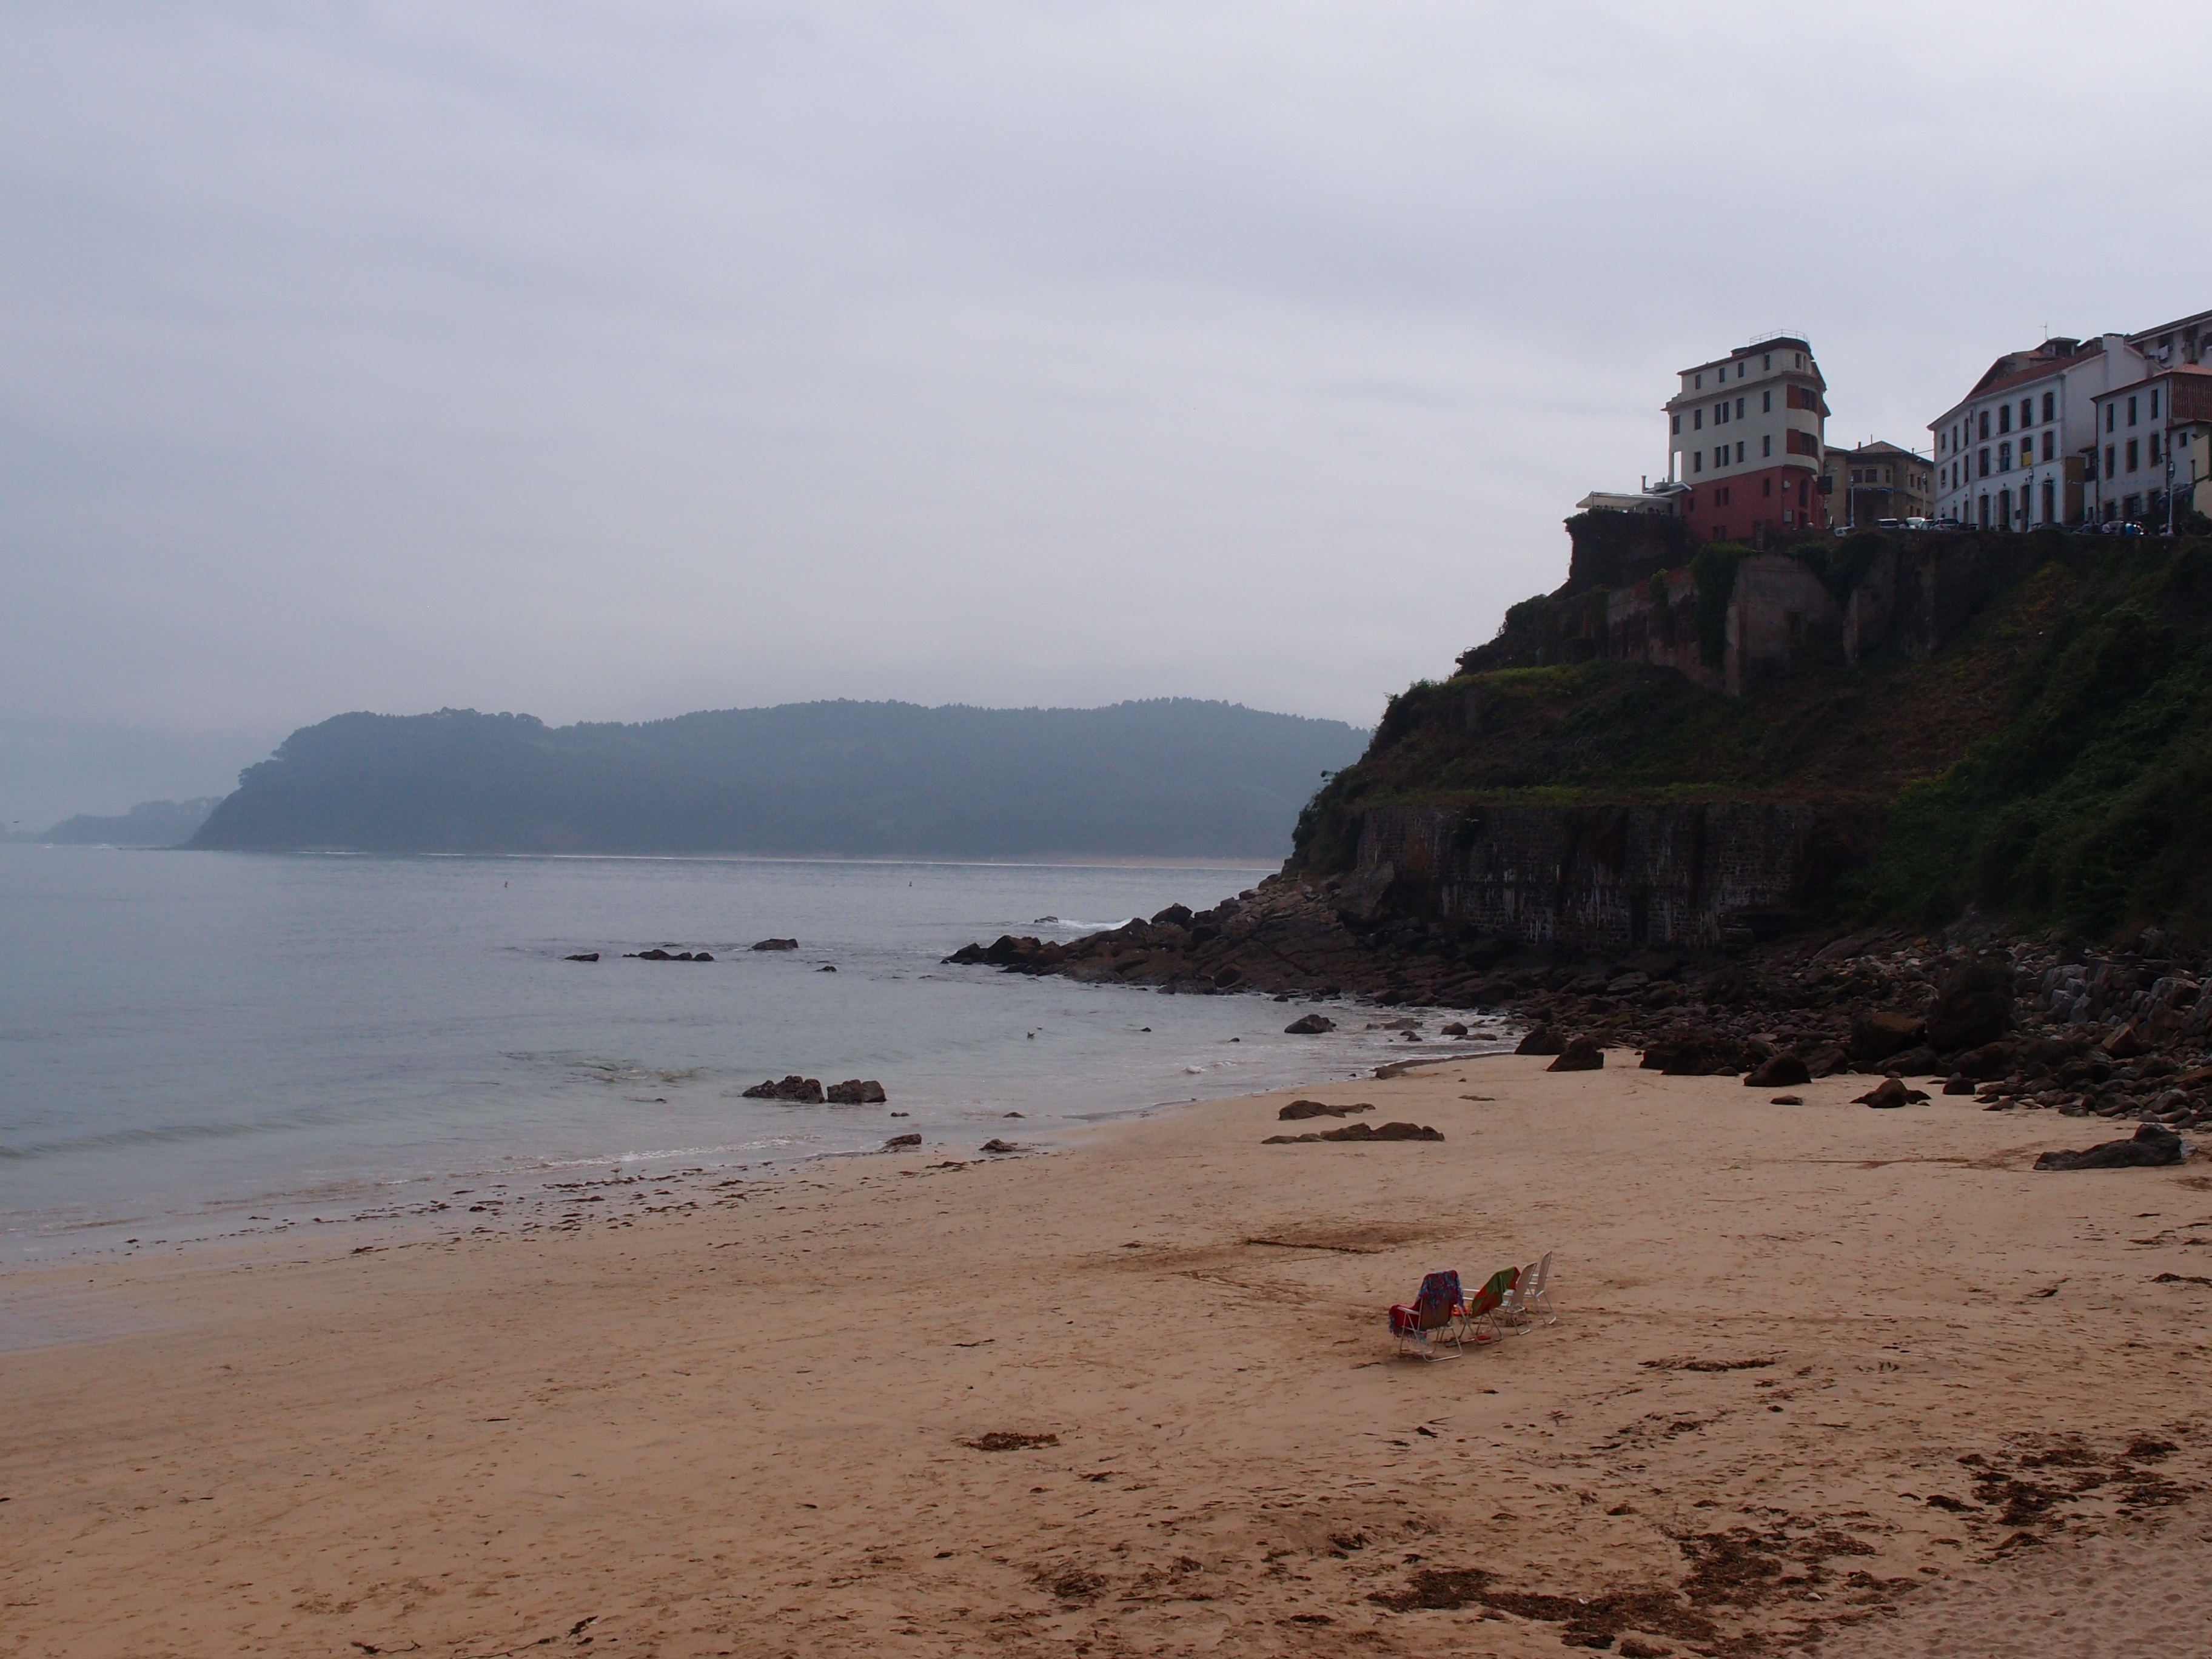
beach, sea, coast, sand, rock, ocean, shore, wave, vacation, cliff, cove, bay, terrain, material, body of water, cape